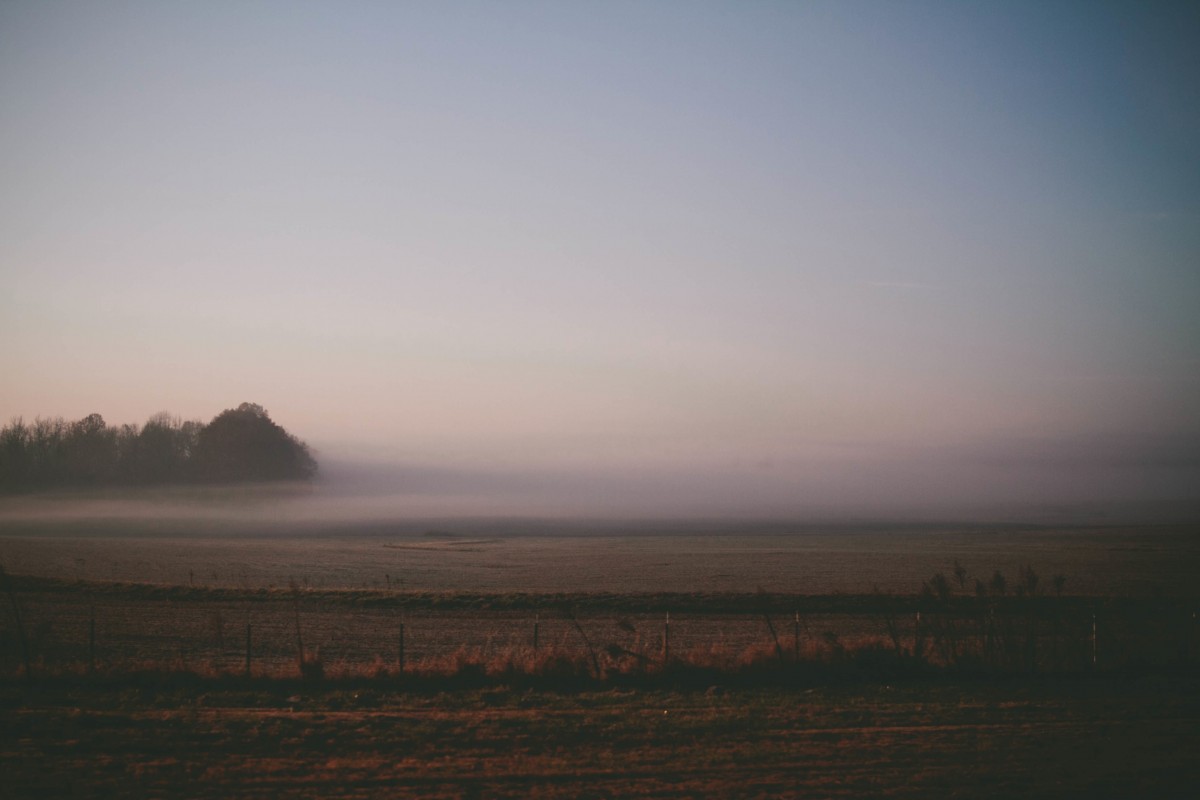
Tags: sea, coast, nature, ocean, horizon, cloud, sky, sun, fog, sunrise, sunset, mist, field, sunlight, morning, wave, dawn, atmosphere, dusk, evening, reflection, haze